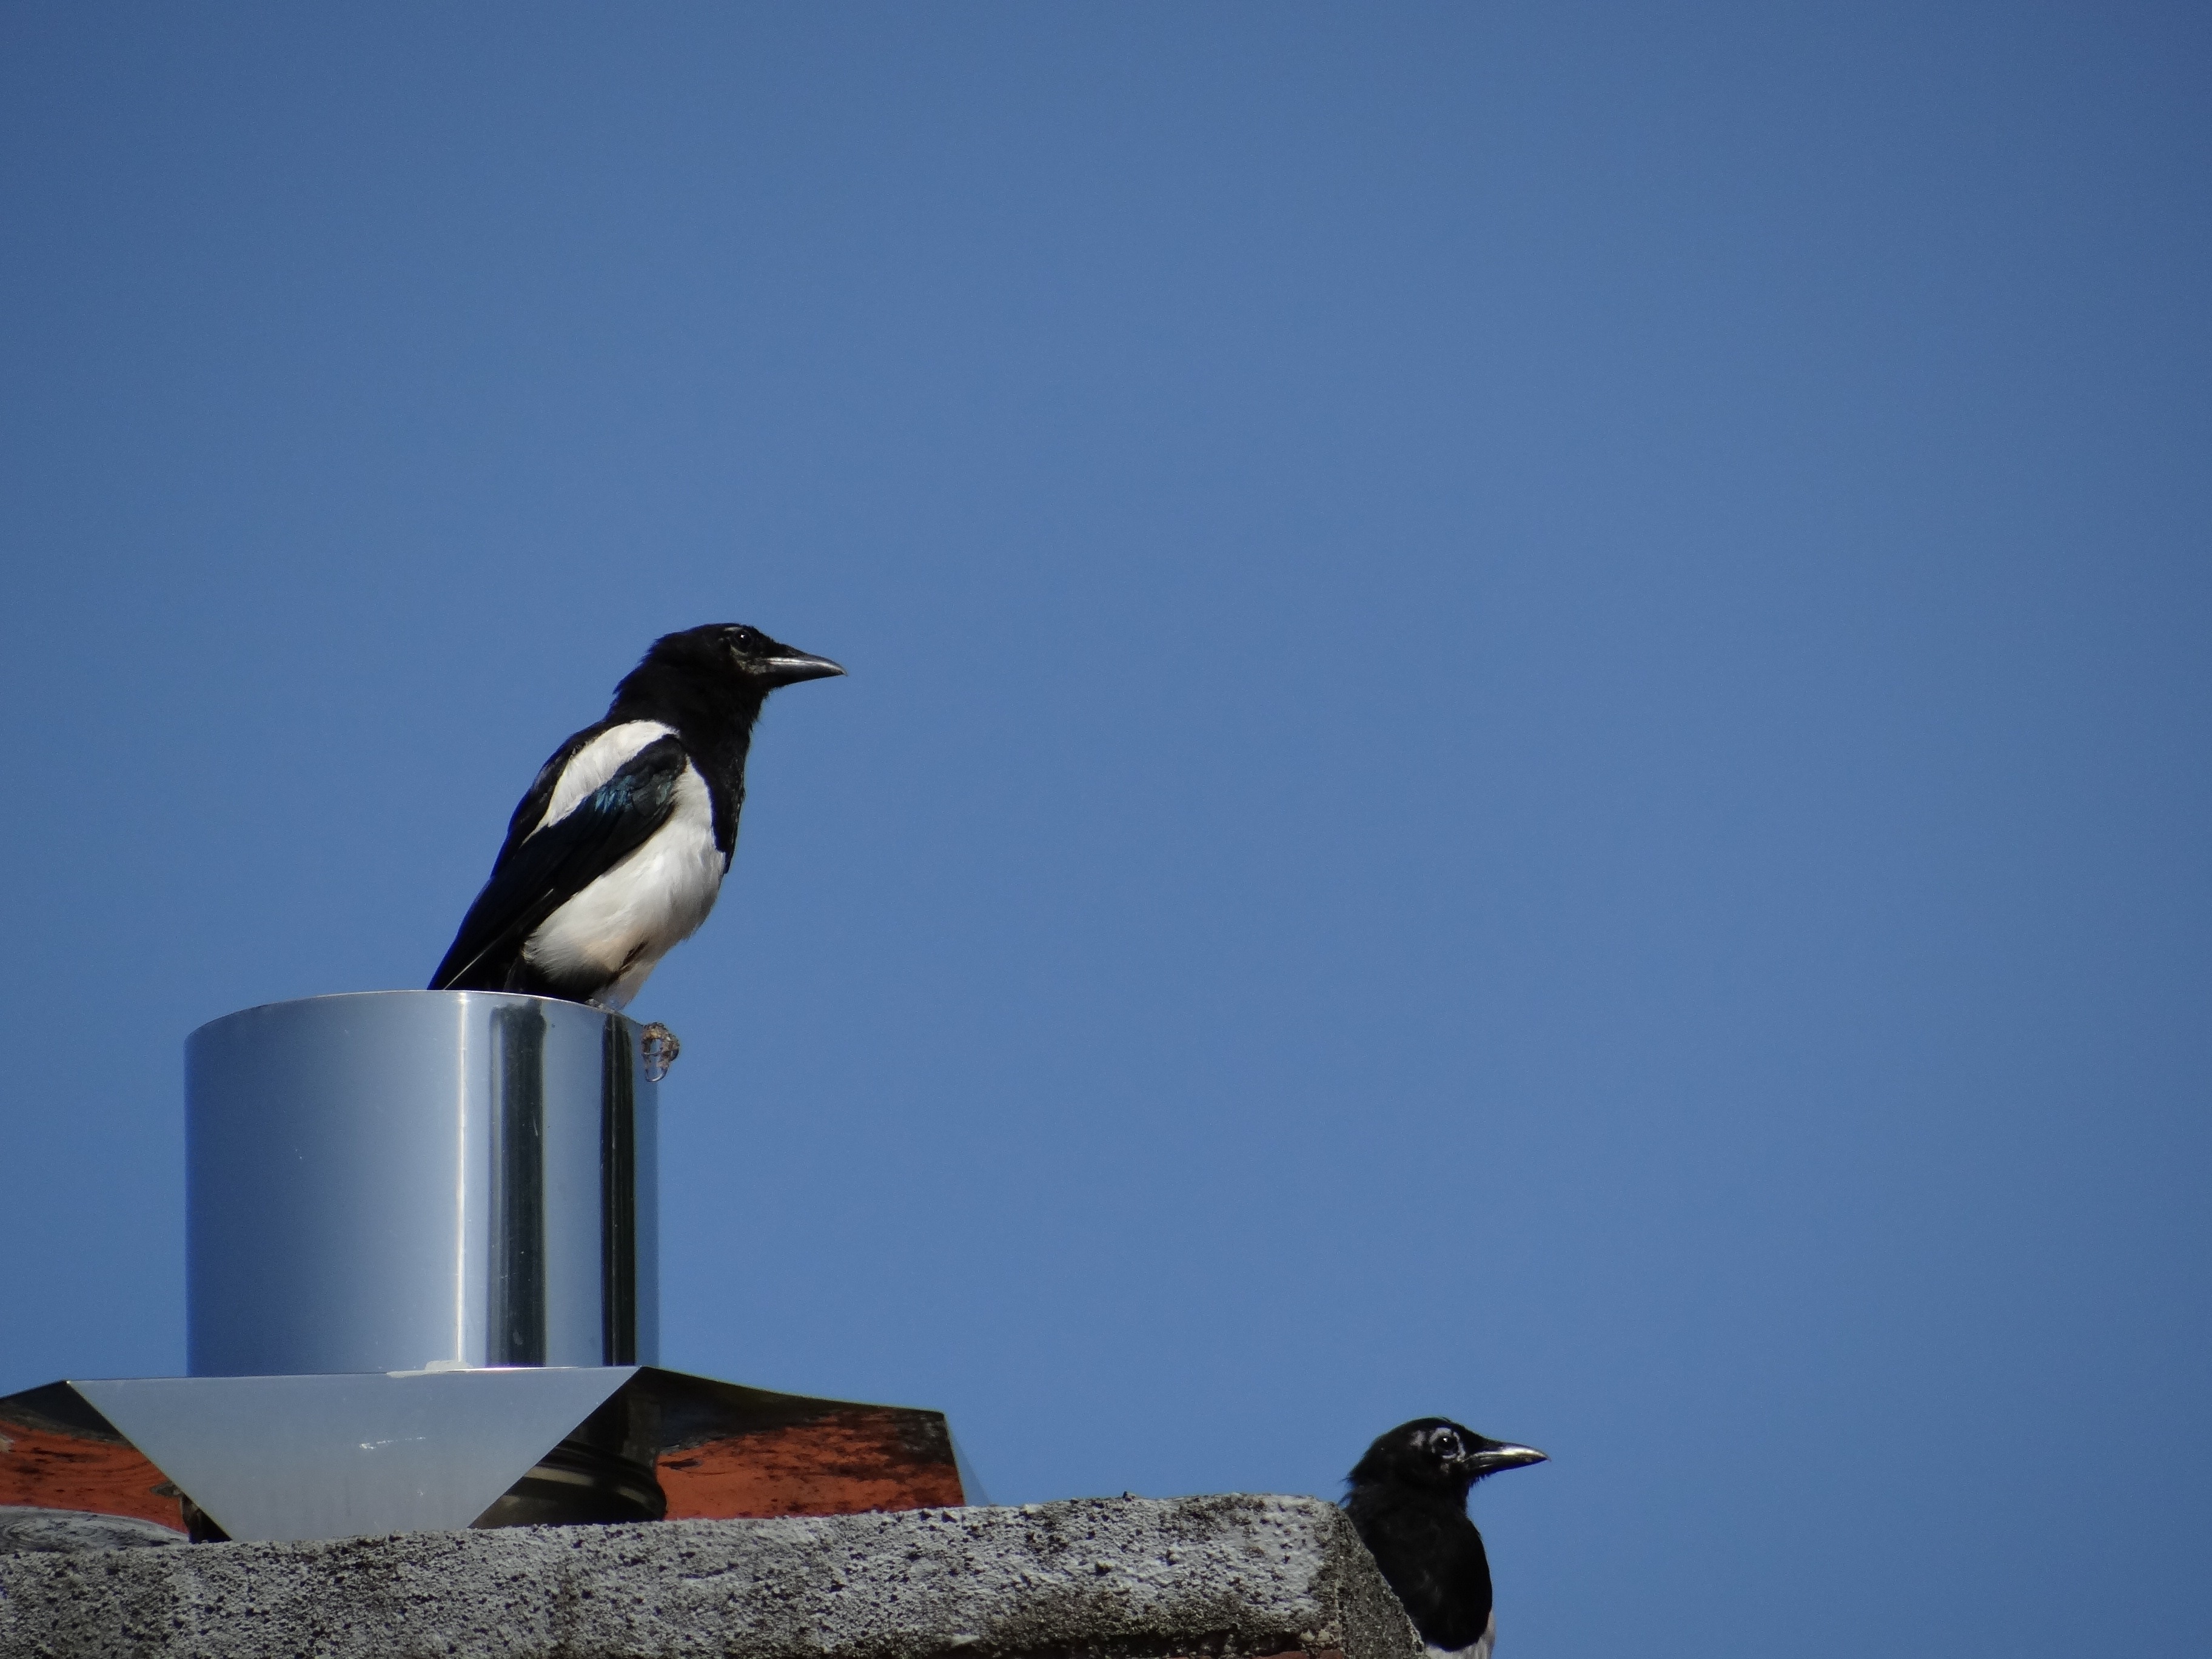
bird, sky, beak, fauna, birds, curious, elster, eurasian magpie, crow like bird, game birds, magpies, wings animals